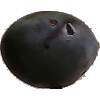
Label: Plum 3